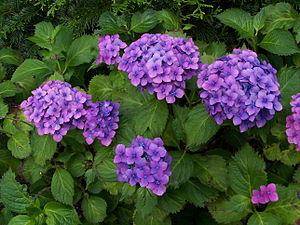
HortensiaLatina: Hydrangea MacrophyllaPolski: Hortensja
Hydrangea macrophylla, appelé Hortensia dans la langue vernaculaire, est une espèce d'arbustes, de la famille des Hydrangeaceae, originaire du Japon.